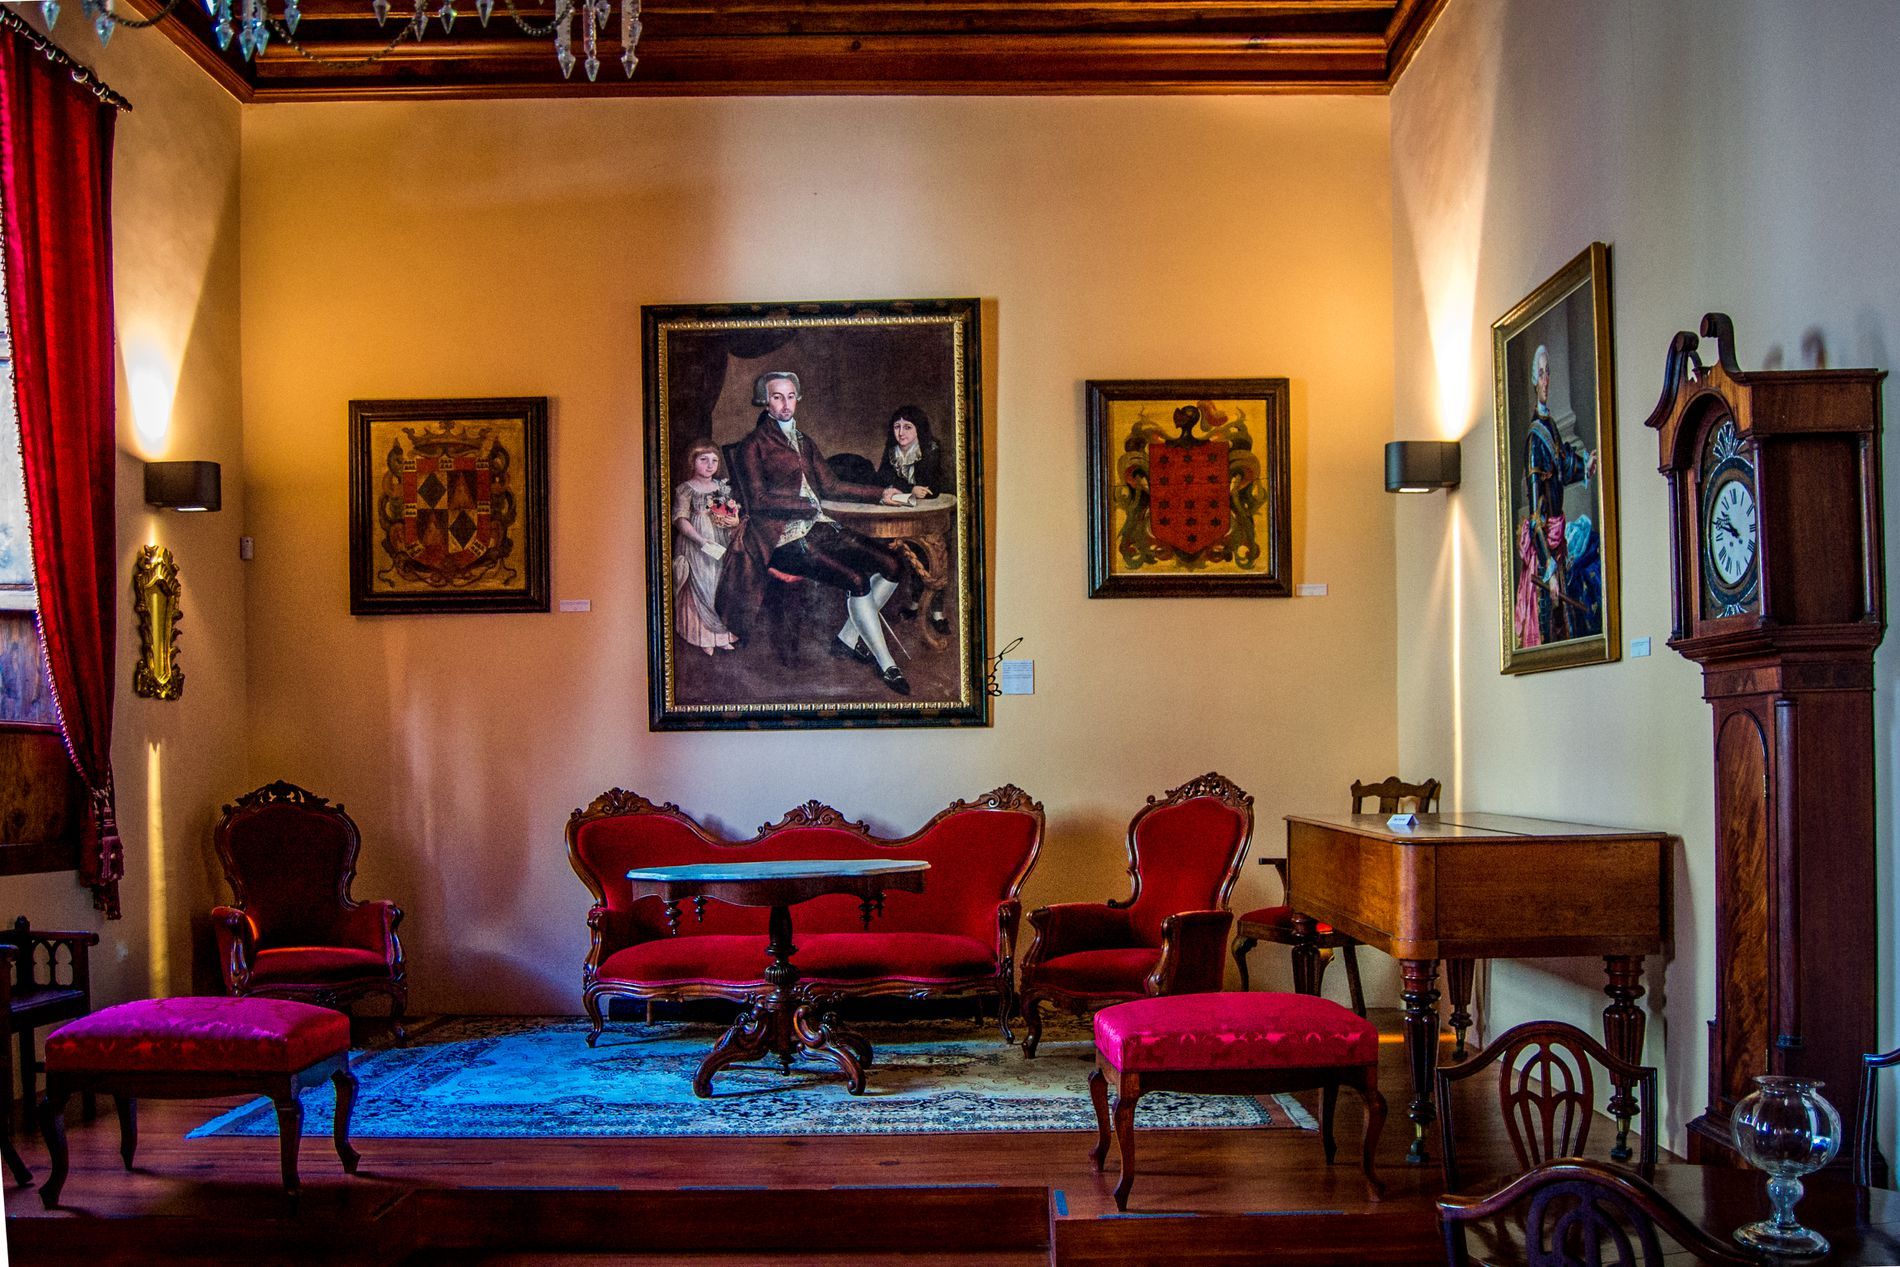
Elegant vintage home
The photo shows an elegant vintage salon that has a couch, chairs, and tables and some paintings on the walls. There is an old stand clock on one side of the room and a window with curtains on the other side.
An eye level shot photograph that captures an old salon with red furniture and old wall paintings. There is a variety of colors in the photo, which makes it vibrant and rich in contrast.
Labels: Architecture, Building, Furniture, Indoors, Living Room, Room, Couch, Interior Design, Floor, Flooring, Home Decor, Chair, Art, Painting, Wood, Waiting Room, Person, Bench, Reception, Reception Room, Hardwood, Table, Cushion, Clock, Curtain, Lamp, Window, ceiling, walls
Camera: NIKON CORPORATION NIKON D3100
Lens: 18.0-55.0 mm f/3.5-5.6, AF-S DX Zoom-Nikkor 18-55mm f/3.5-5.6G ED II
Aperture: F3.5
Exposure: 1/25 sec
ISO: 1600
Focal length: 19.0 mm